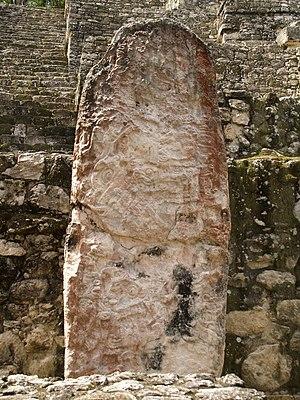
Calakmul est le nom moderne de l'une des plus anciennes et des plus puissantes cités mayas découvertes dans les basses terres. Elle est située sur les 7 200 km² de la réserve de biosphère de Calakmul dans l’État mexicain de Campeche, au fond de la jungle de la grande région du bassin du Petén, au centre de la péninsule du Yucatán, à 35 km au nord de la frontière du Guatemala. Dans les temps anciens le cœur de la ville était connu sous le nom d’Ox Te' tuun. Cette puissante cité maya fut habitée pendant plus d'un millénaire, avant d’être engloutie par la jungle après son abandon.